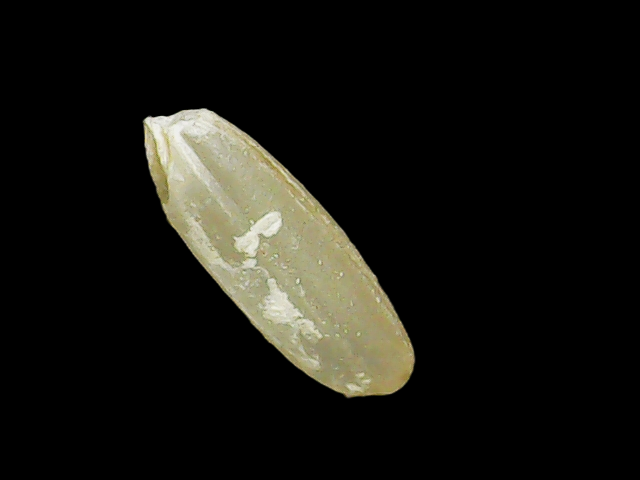
Rice variety: Binadhan17